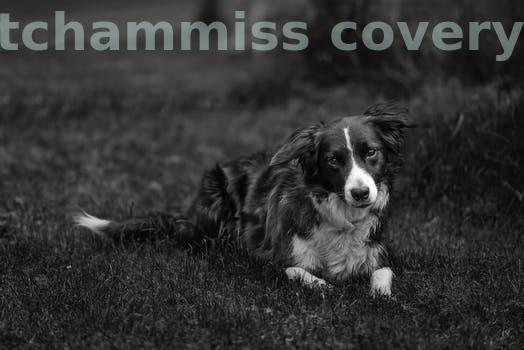
Label: Watermark